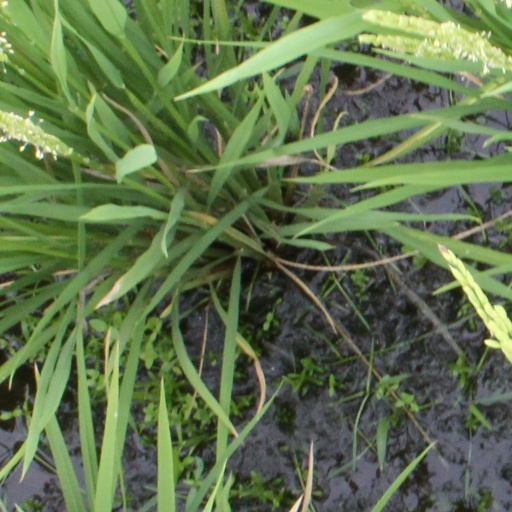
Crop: rice